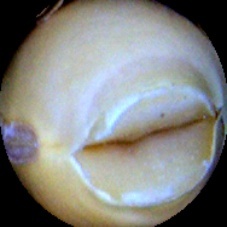
Label: Broken